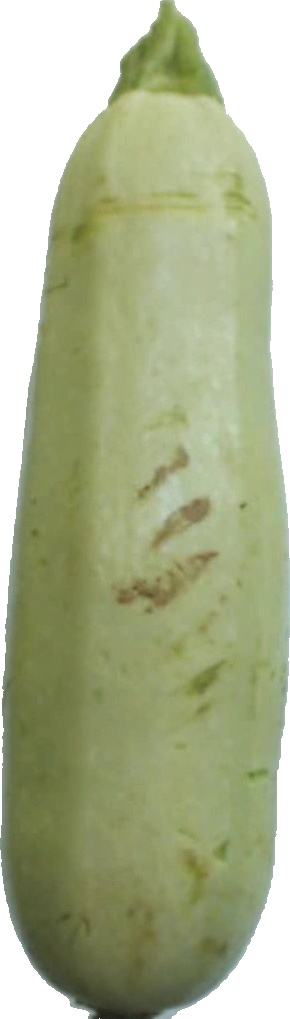
Label: zucchini_1